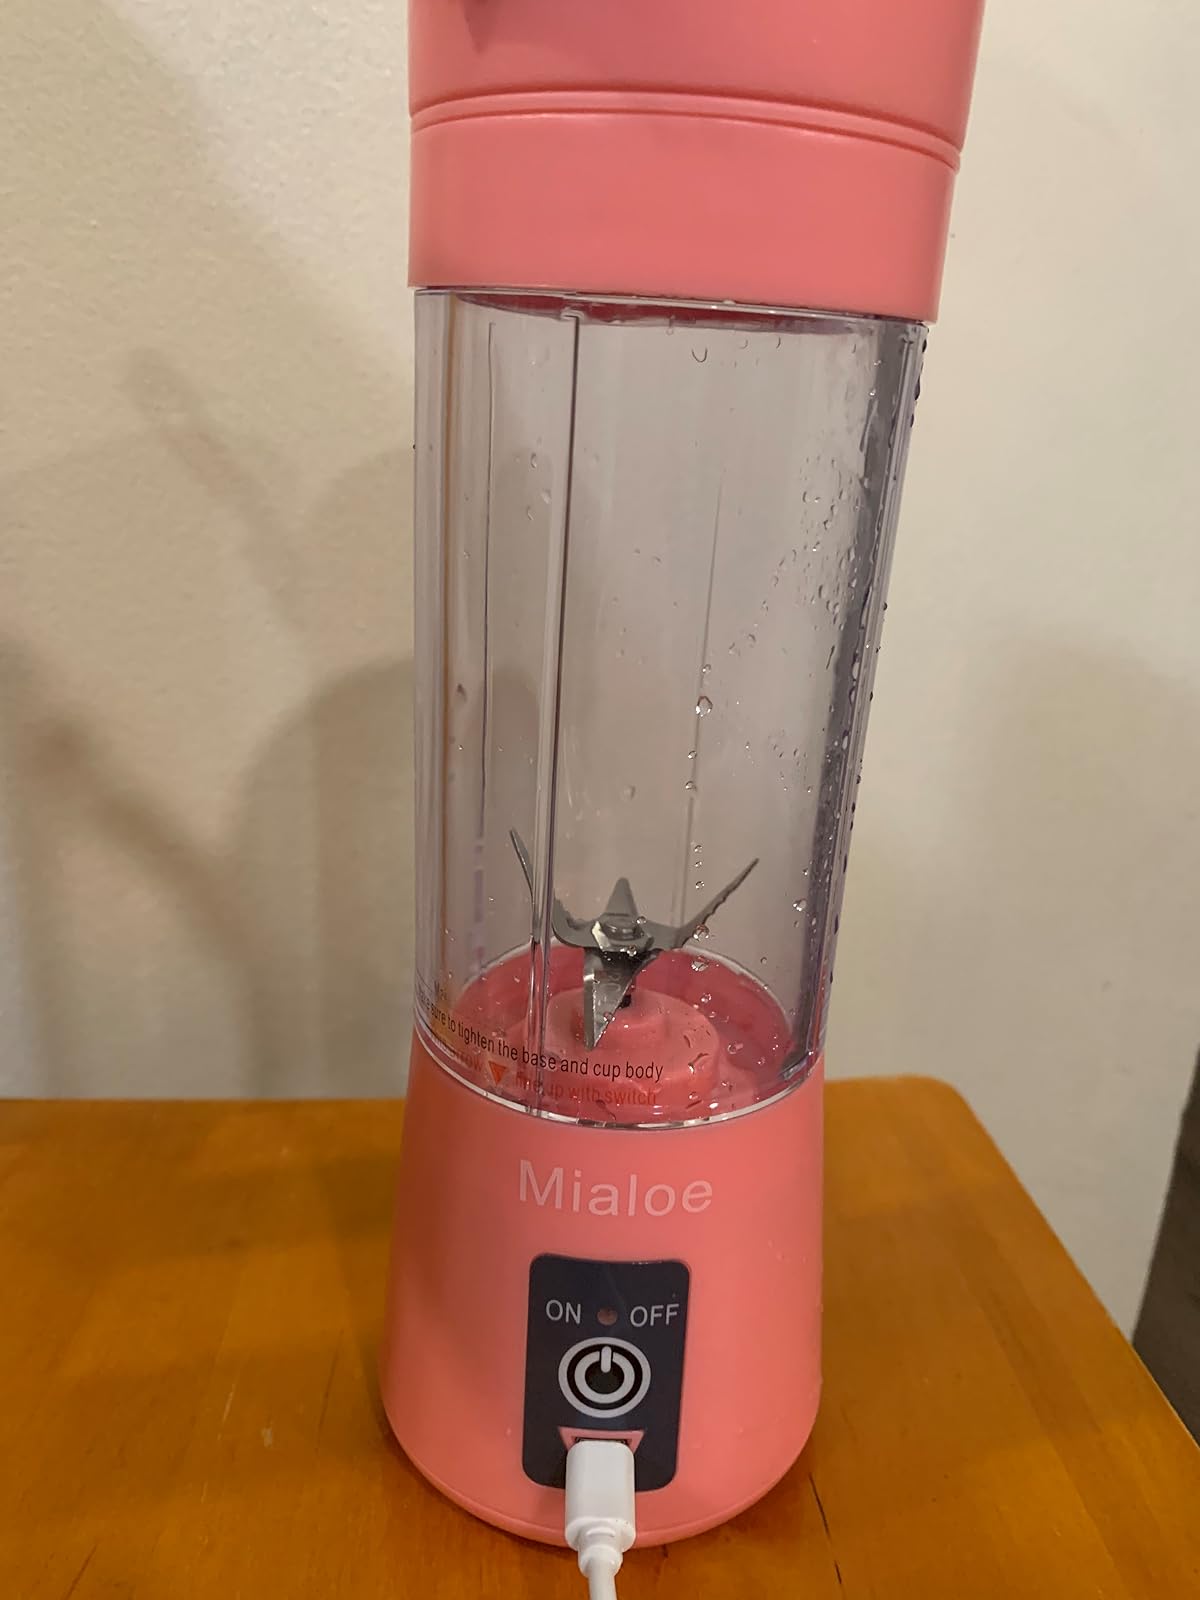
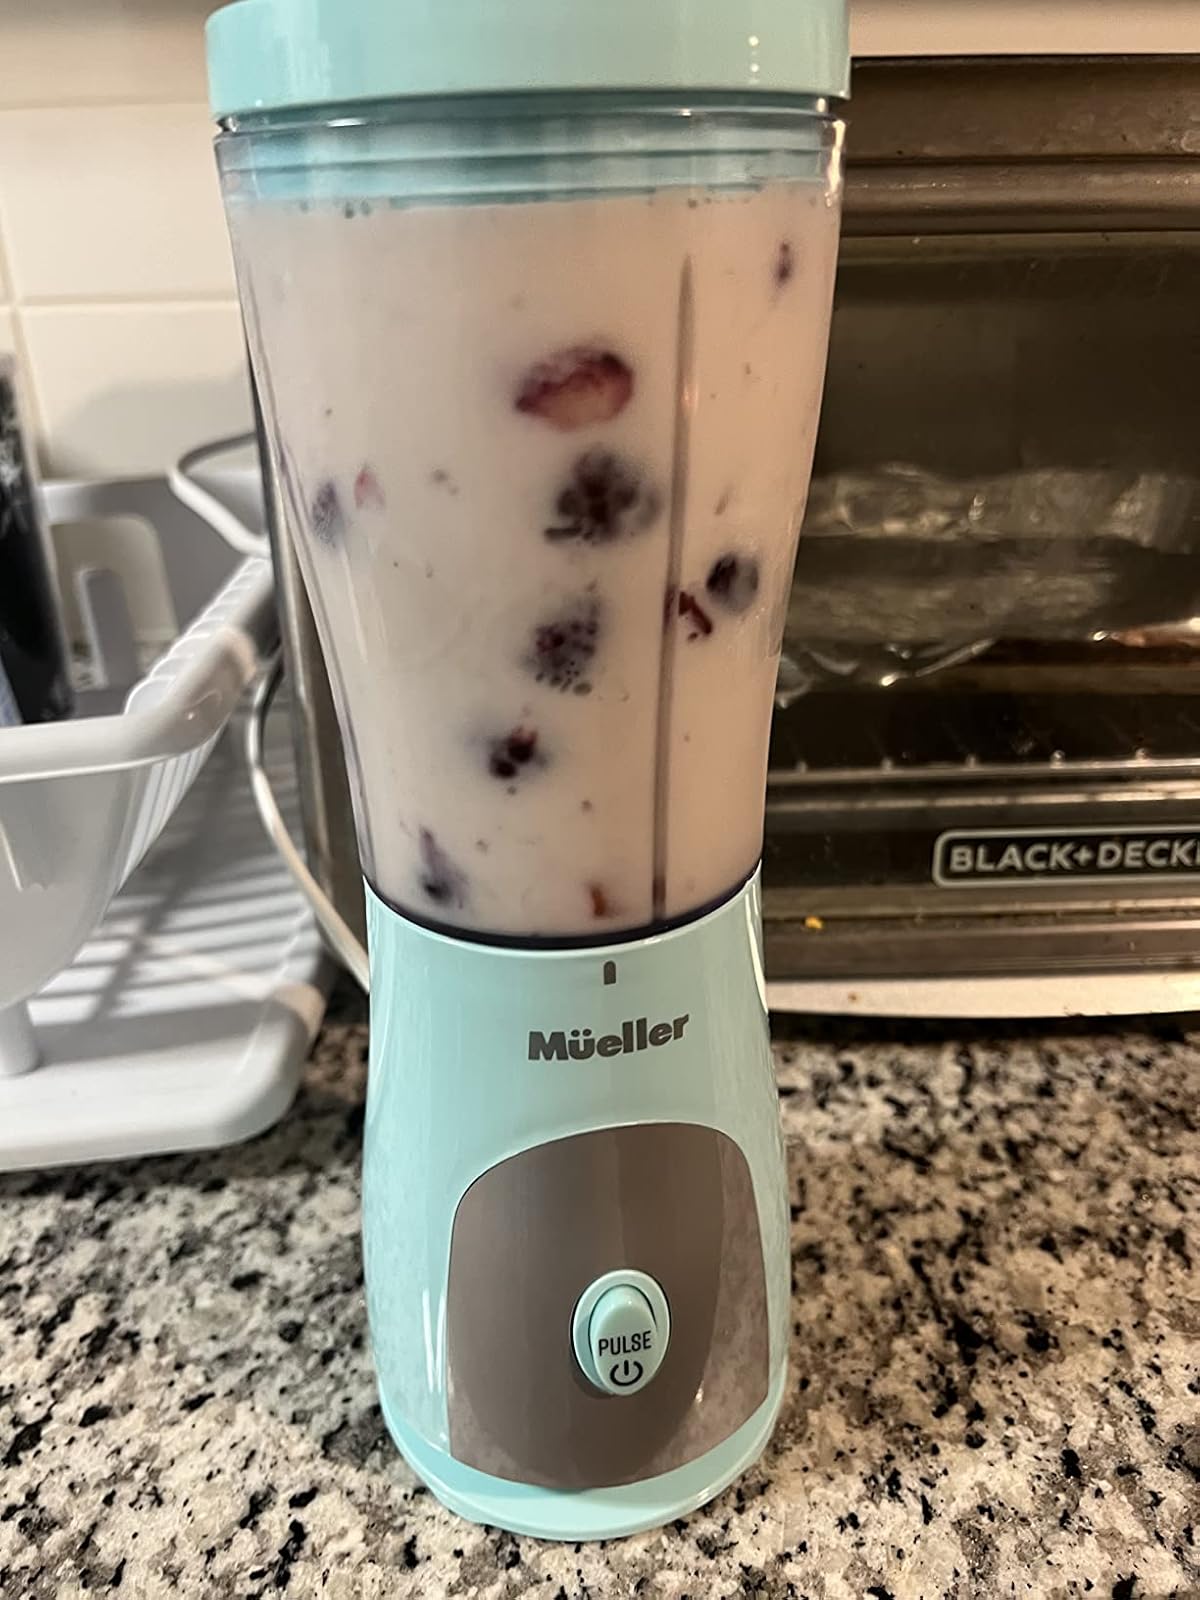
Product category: items_blender
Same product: no